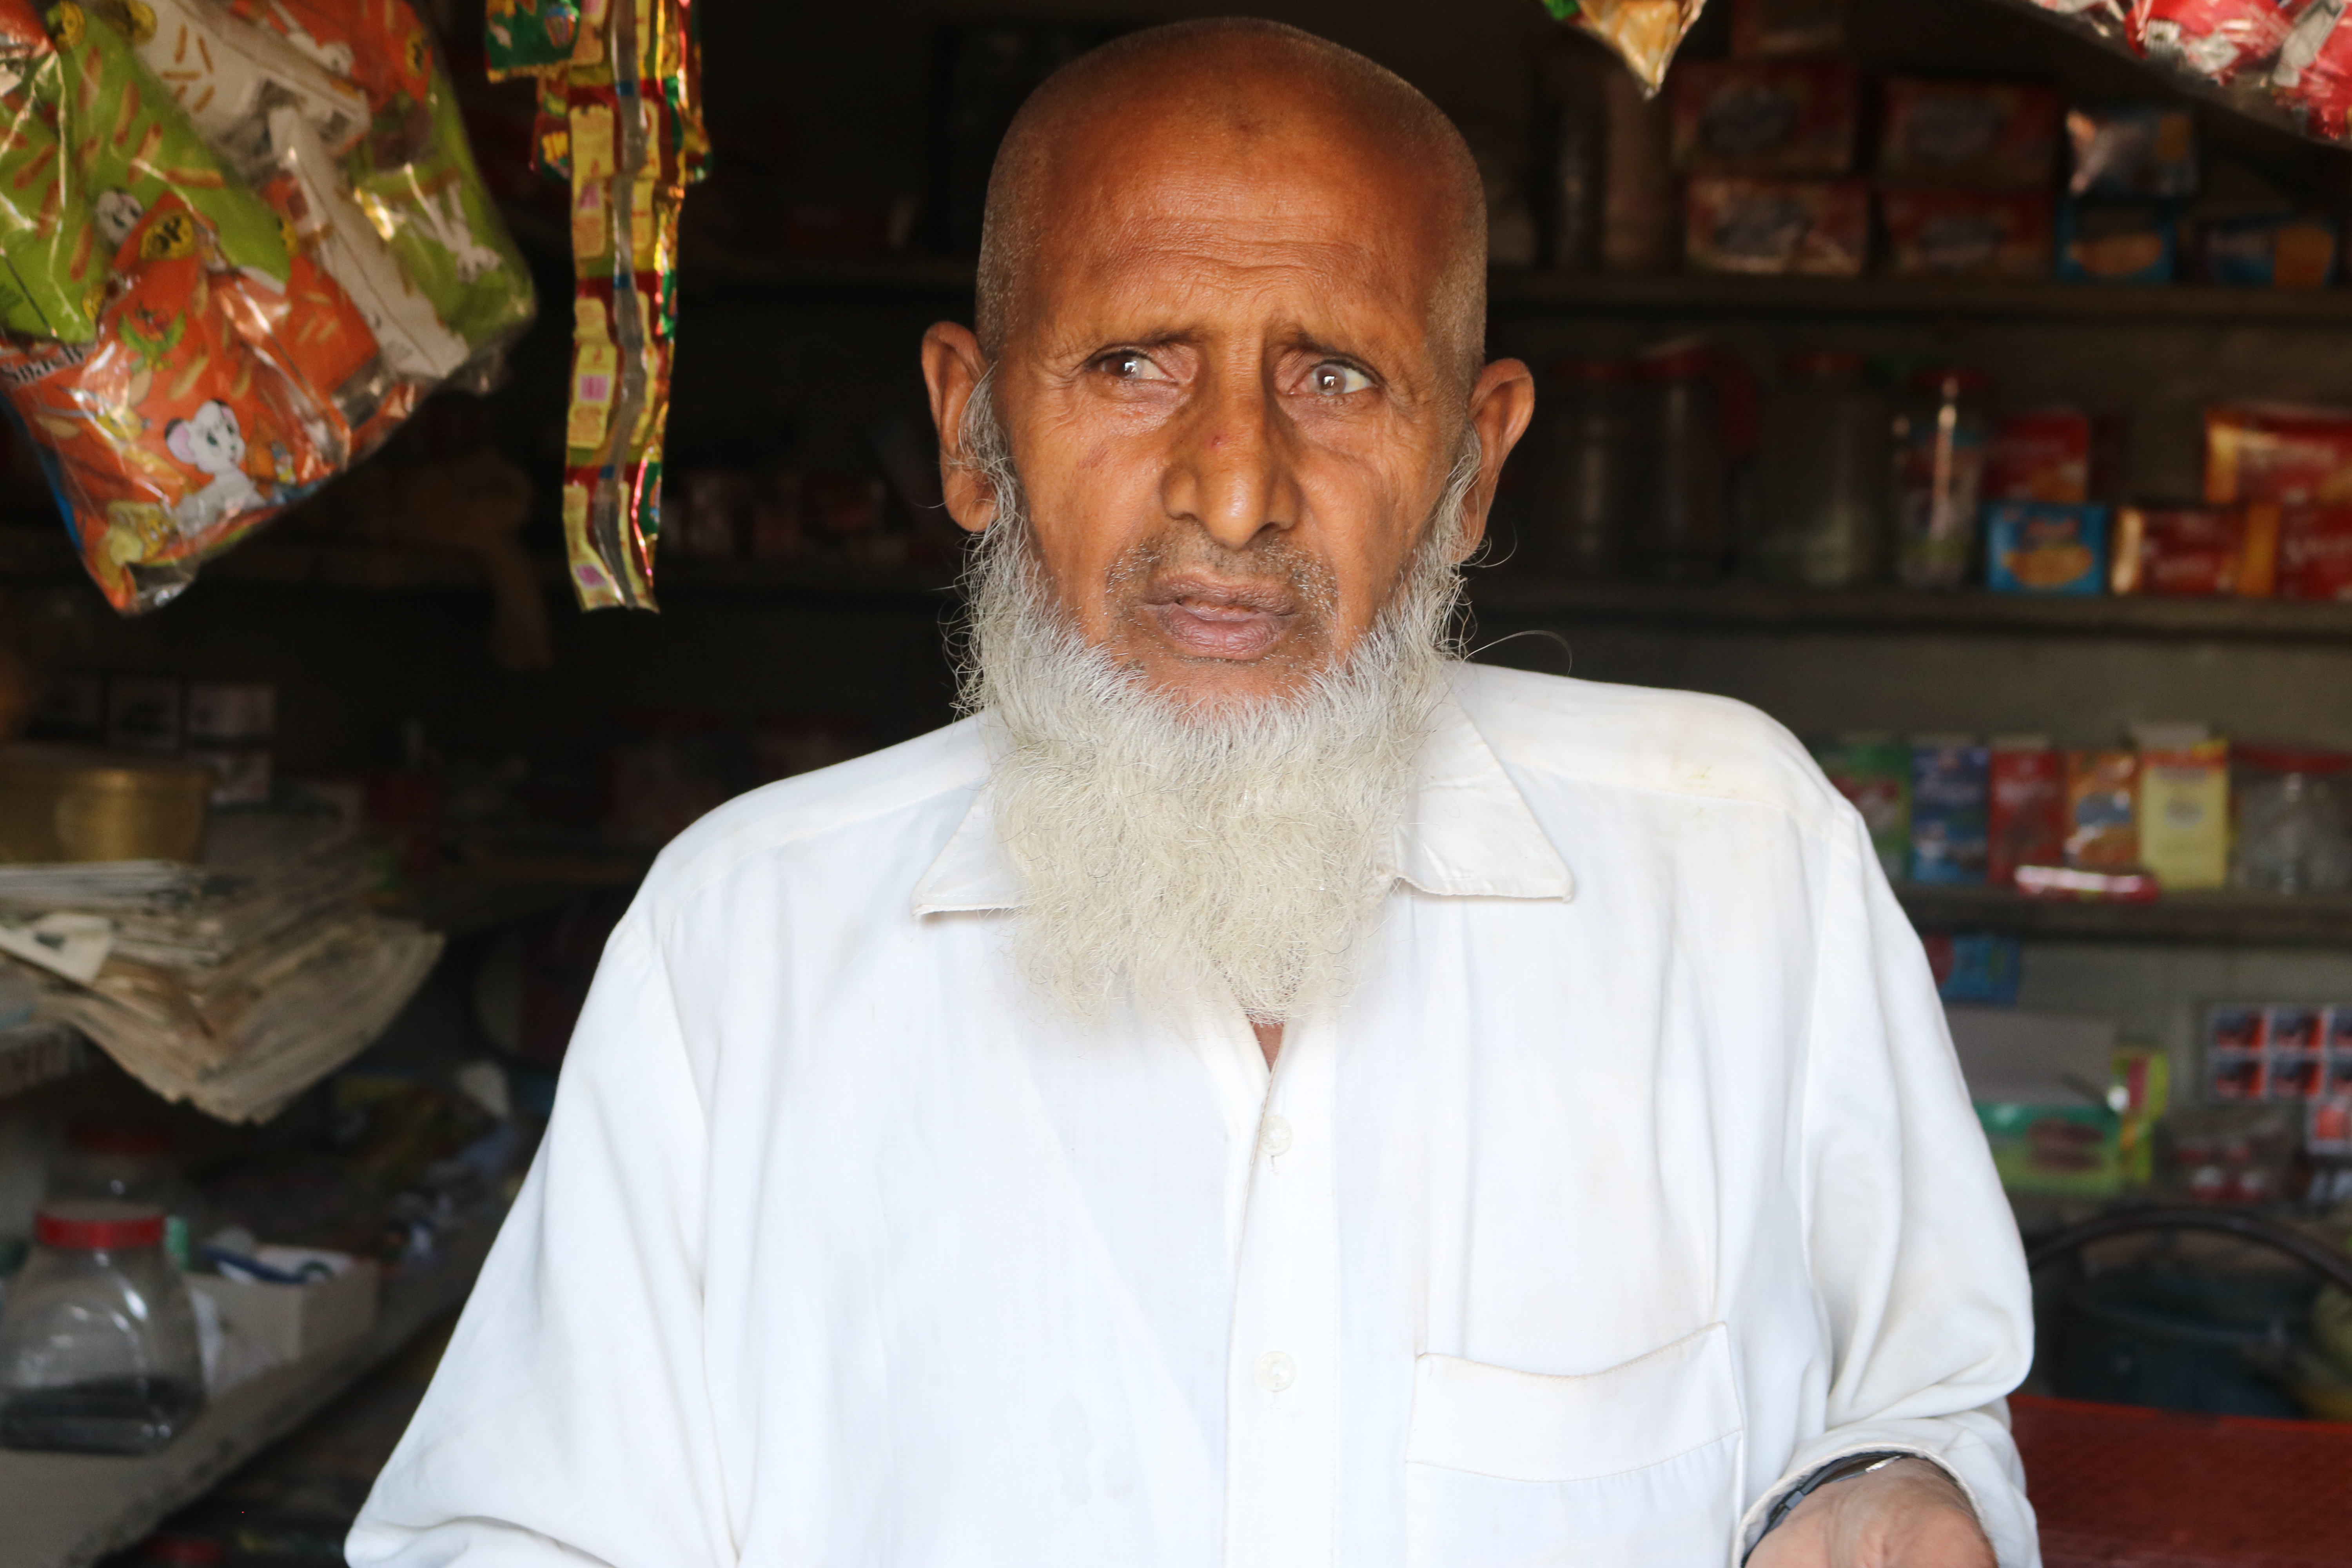
men, travel, person, facial hair, beard, senior citizen, shopkeeper, elder